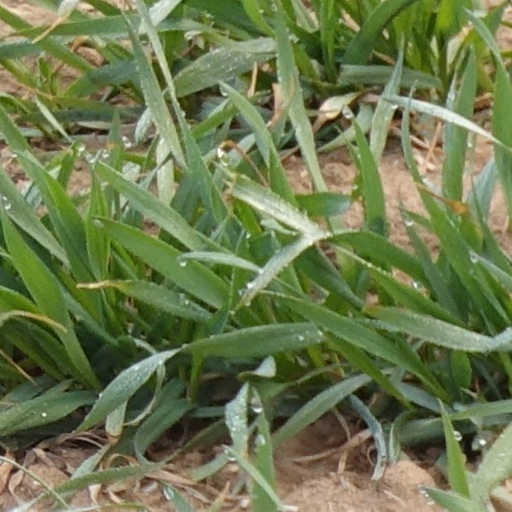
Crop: wheat